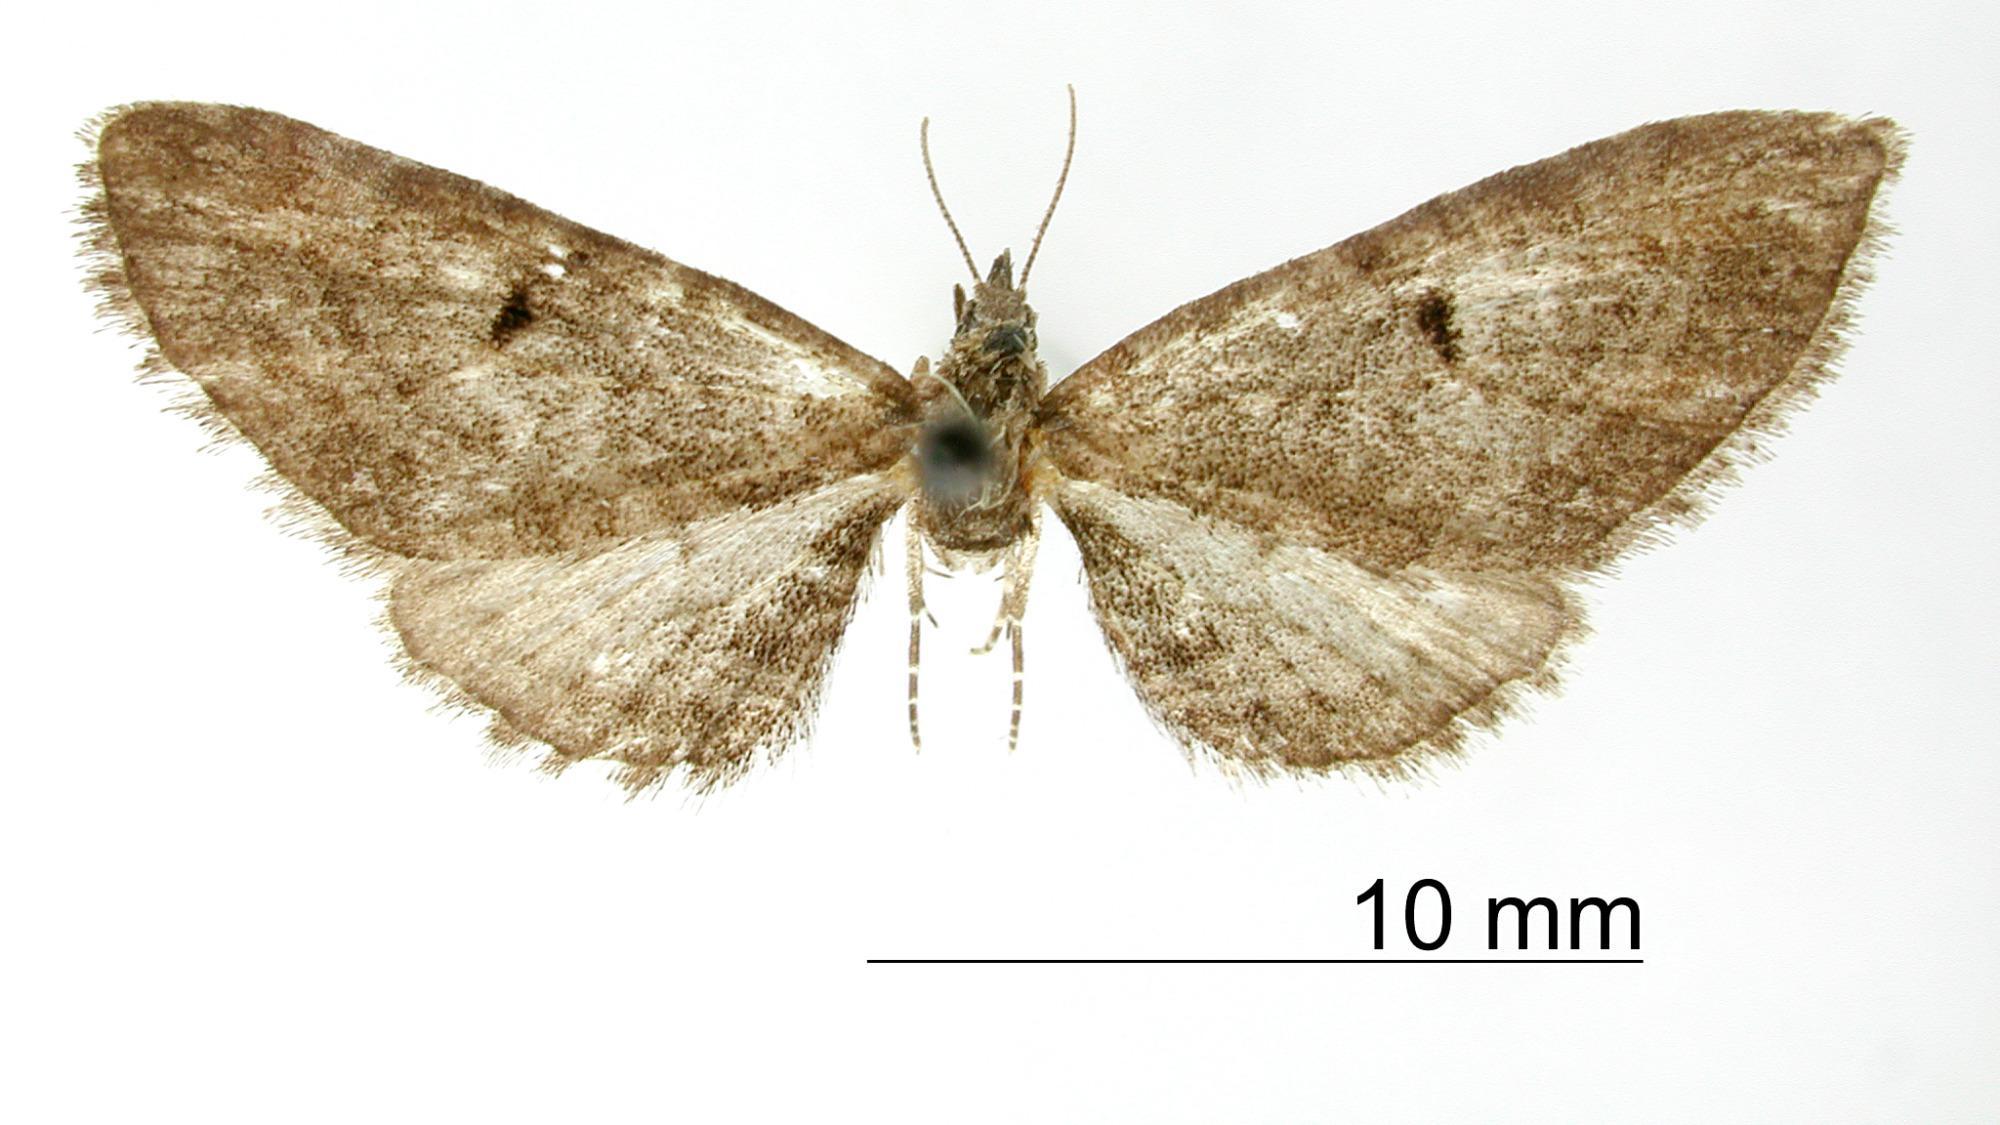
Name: Tephroclystia chimera
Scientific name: Tephroclystia chimera Dyar, 1918
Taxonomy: Animalia, Arthropoda, Insecta, Lepidoptera, Geometridae, Larentiinae
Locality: Zacualpan, Estado de México, Mexico
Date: Jun 1914